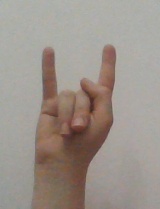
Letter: la